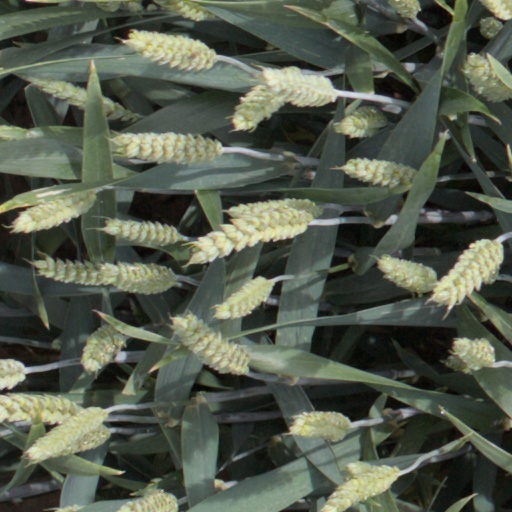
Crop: wheat